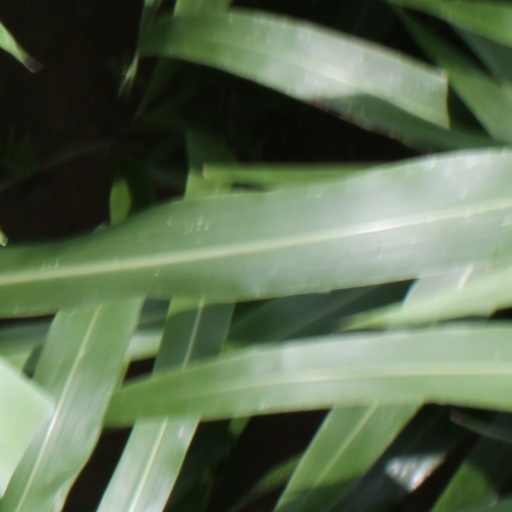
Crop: sorghum